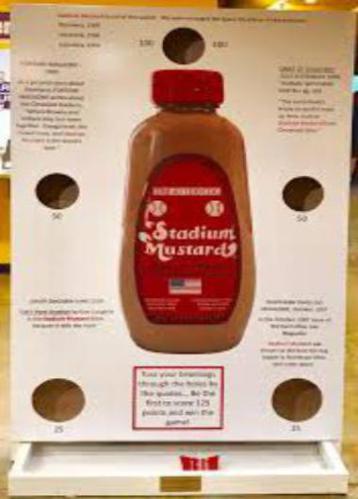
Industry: Food